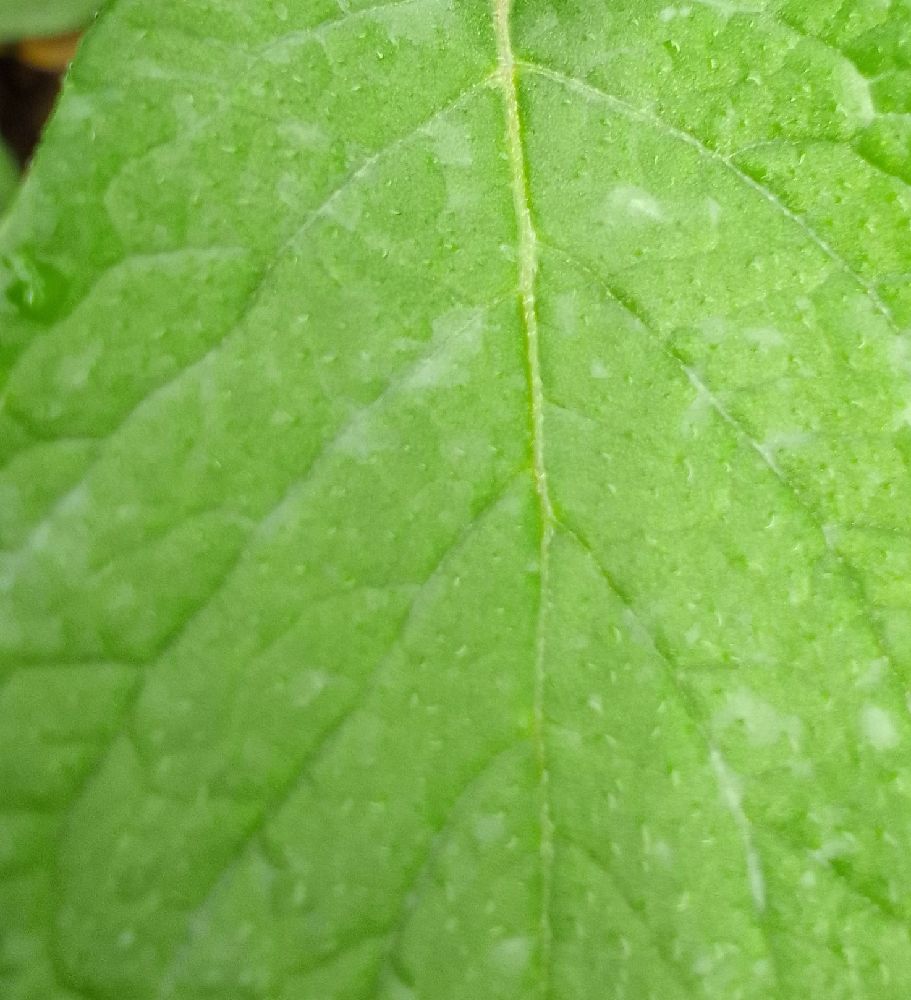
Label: Healthy